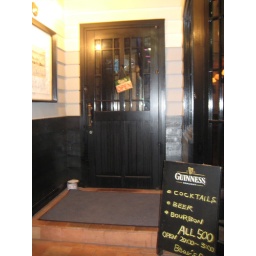
bears bar in fukui shi